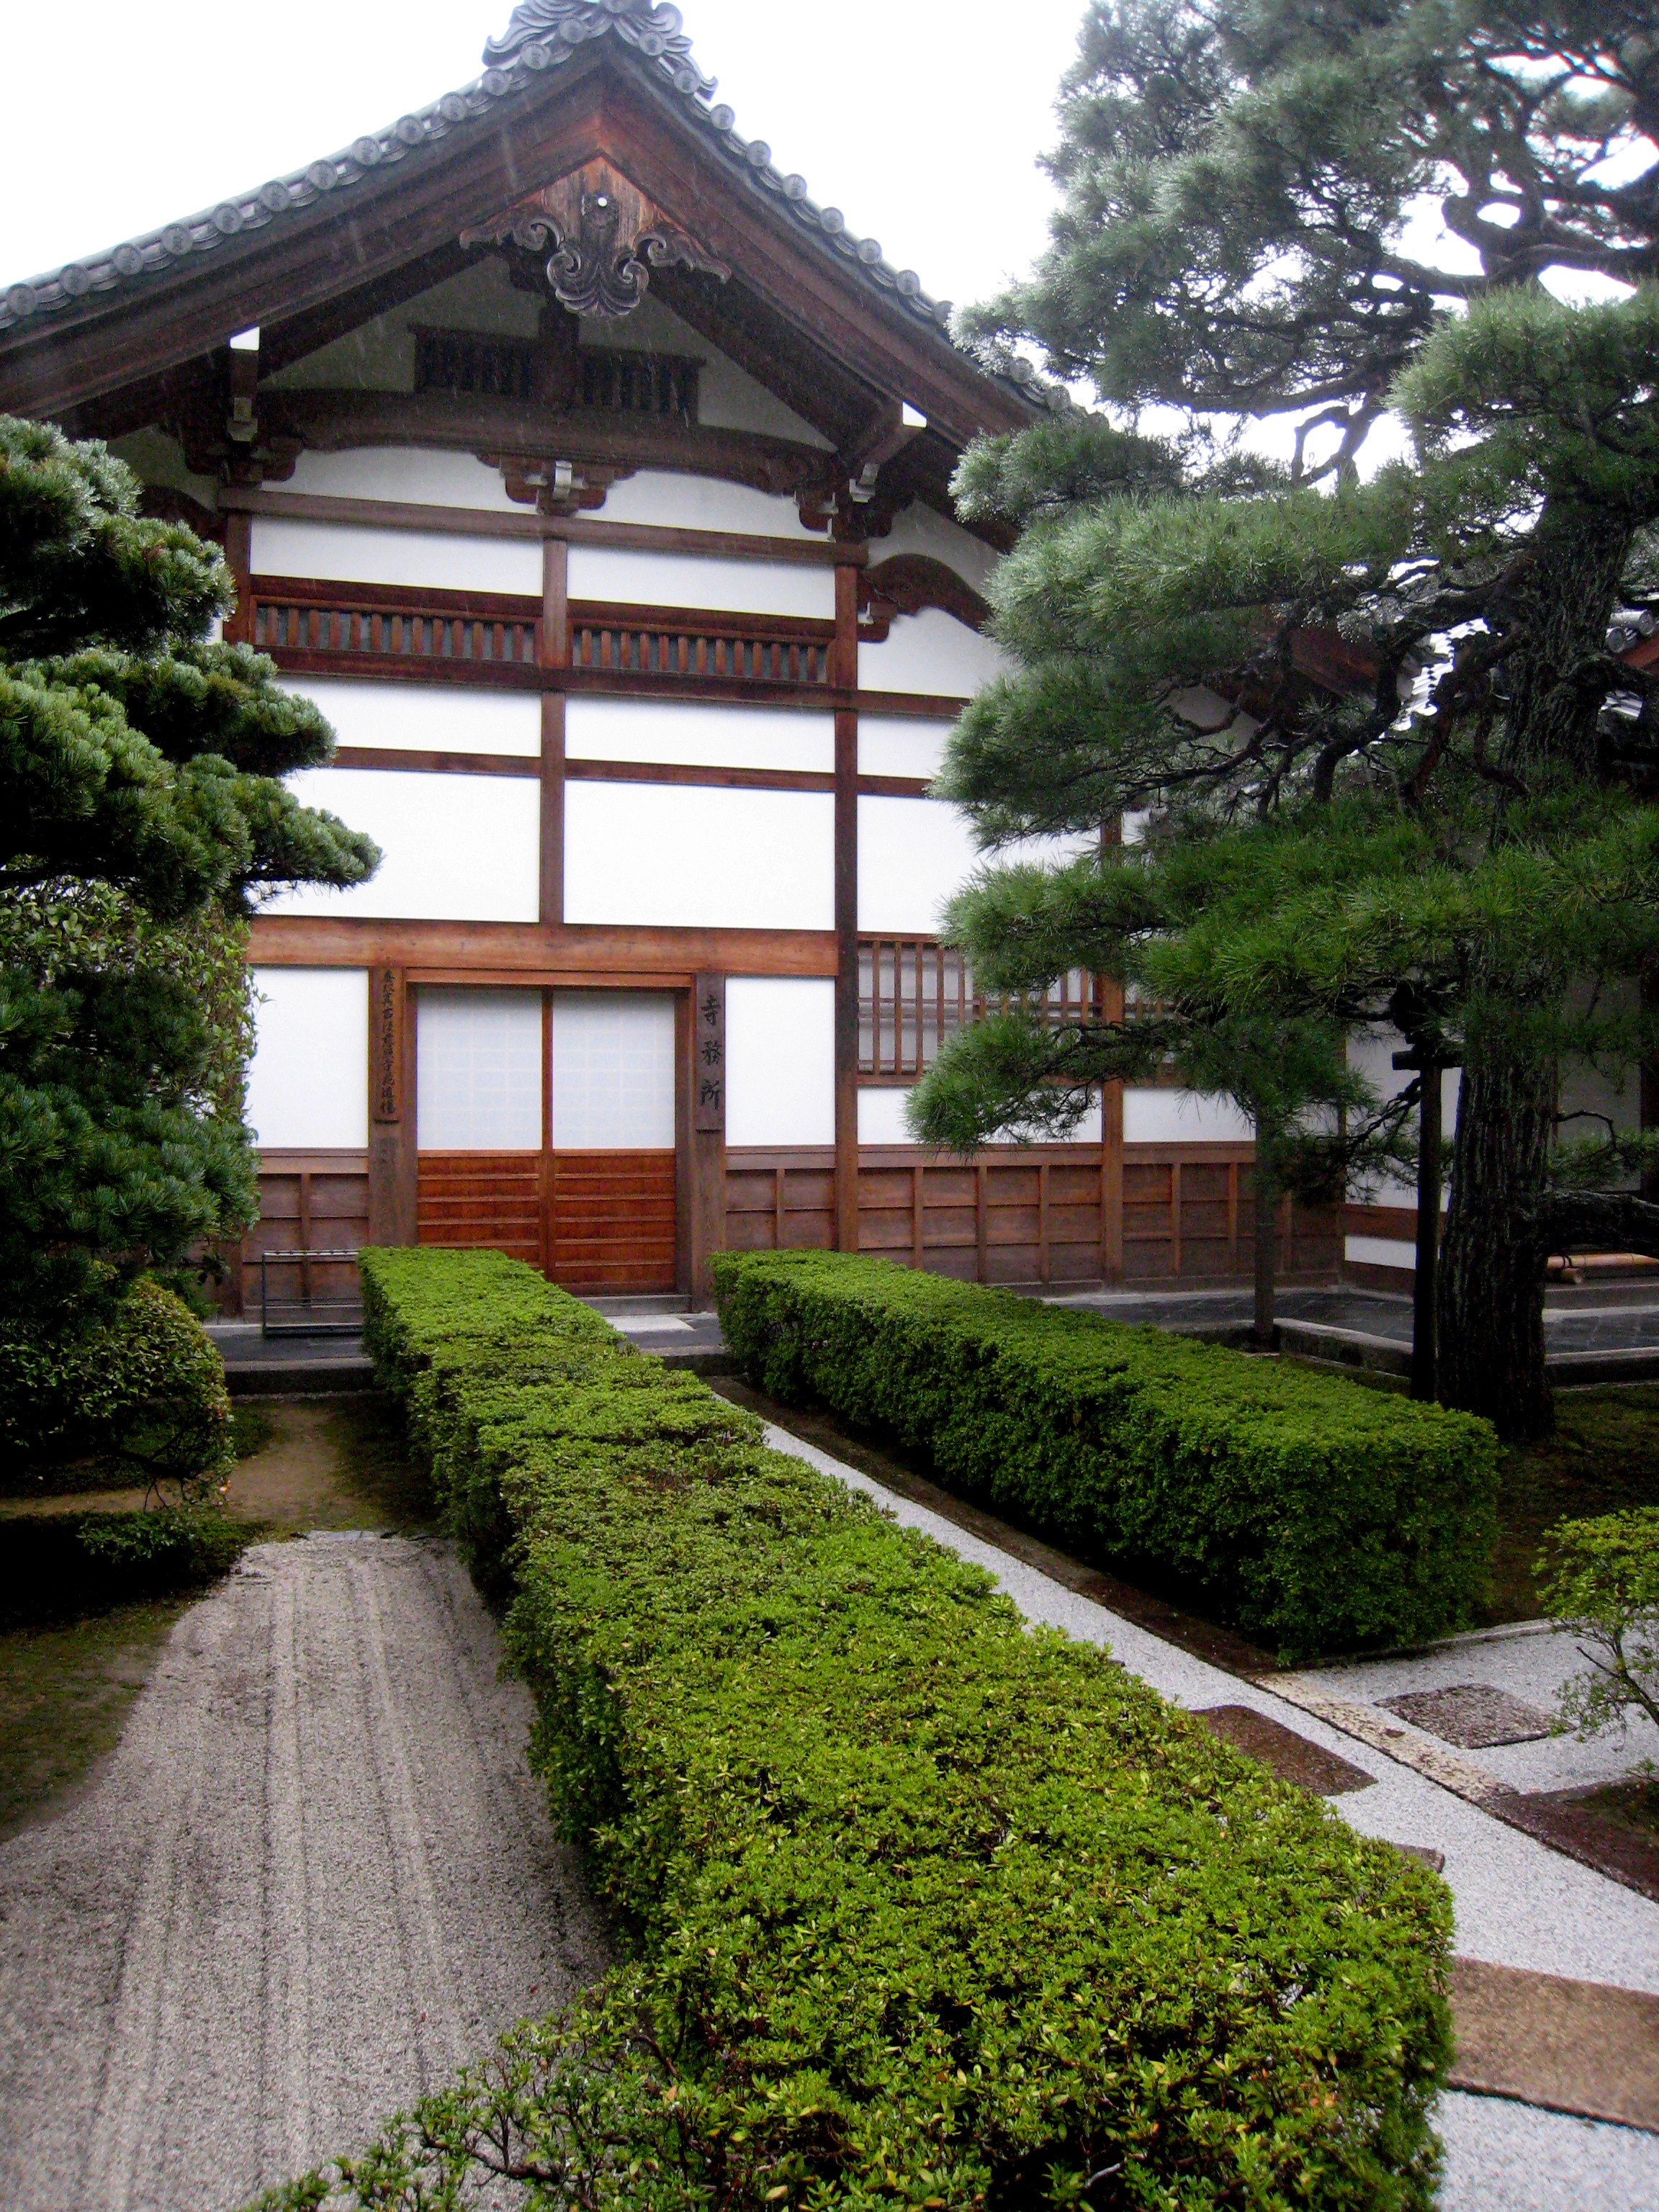
tree, architecture, palace, garden, japan, courtyard, shrine, kyoto, botanical garden, estate, shinto shrine